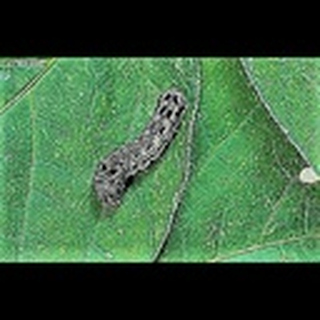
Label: cotton_army_worm